Mercedes-Benz SLK-Class

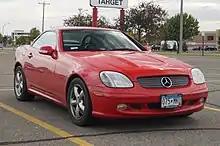
R170 SLK-Class

The R170 Mercedes SLK was the first generation compact roadster produced by Mercedes-Benz, from 1995 to 2004. It was designed from late 1991 under Bruno Sacco, with a final design being completed in early 1993 and approved by the board, with a German design patent filed on September 30, 1993. The production SLK-Class was introduced at the Turin Motor Show on 22 April 1996, appearing as a modern incarnation of the 1950s Mercedes-Benz 190SL, by returning to four cylinders and with an identical wheelbase. A facelift was introduced to all models in 2000, featuring an updated design and updated engines.